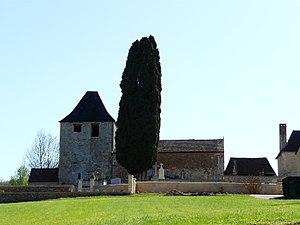
L'église Saint-Avit vue depuis le nord, Saint-Avit-de-Vialard, Dordogne, France.
Saint-Avit-de-Vialard est une commune française située dans le département de la Dordogne, en région Nouvelle-Aquitaine.